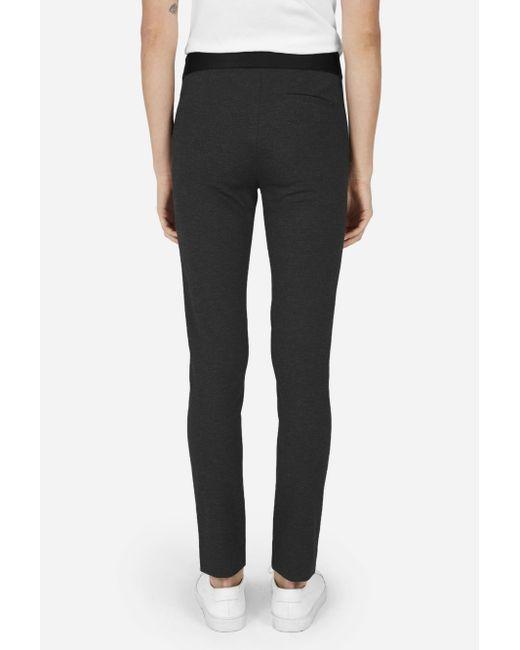
Schlanke Damenpfanne in schwarzer Farbe